Rebekah Higgs

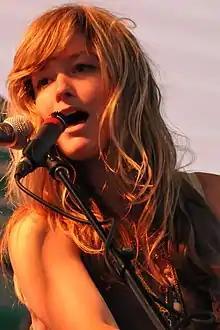
Rebekah Higgs, July 2007

Rebekah Higgs (born May 19, 1982) is a Canadian indie rock singer-songwriter and television personality from Halifax, Nova Scotia.